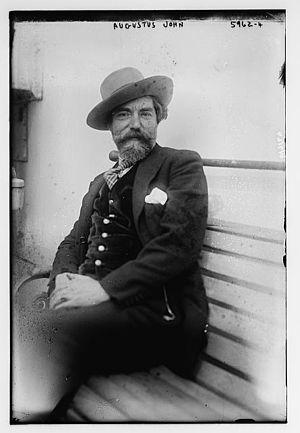
Les anneaux de Jeanne d'Arc sont des bijoux ayant appartenu à l'héroïne française de la guerre de Cent Ans.
Les Gallois sont une nation et un groupe ethnique d'autochtones du Pays de Galles. Ils sont un peuple celtique qui parlent traditionnellement la langue galloise. La plupart des Gallois sont des citoyens britanniques.
Augustus Edwin John, né le 4 janvier 1878 et mort le 31 octobre 1961, est un peintre, dessinateur et graveur britannique.